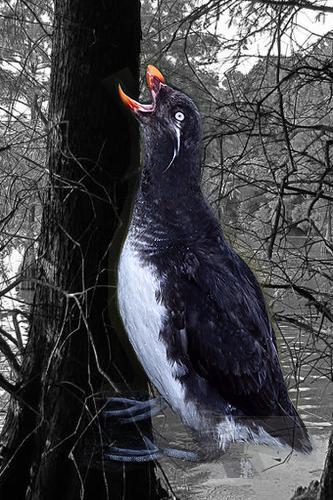
Bird species: Parakeet_Auklet
Bird type: waterbird
Background: water